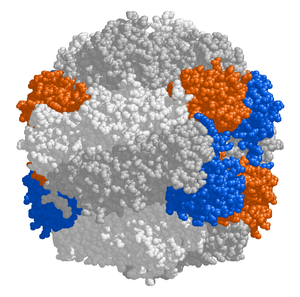
Protein
Rumlig illustration af RuBisCO
"Proteiner er store molekyler, der er essentielle komponenter af alle levende organismer. De deltager i alle cellulære processer, og fungerer som biologiske byggesten og som enzymer for de kemiske reaktioner, der foregår i alle levende organismer. Andre eksempler på proteiner er antistoffer, hormoner, transportmolekyler, celleadhæsionsmolekyler og lectiner. ""The human protein atlas"" beskriver 20 035 humane gener og genprodukter